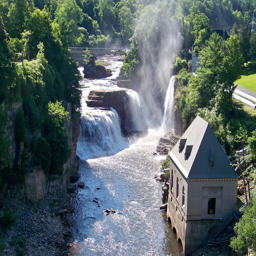
tourist attraction is a stone gorge in the region .